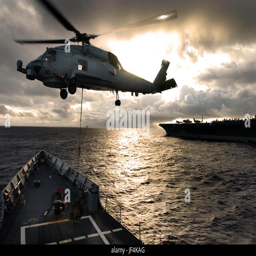
a helicopter picks up cargo from the flight deck during a vertical replenishment